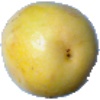
Label: maracuja